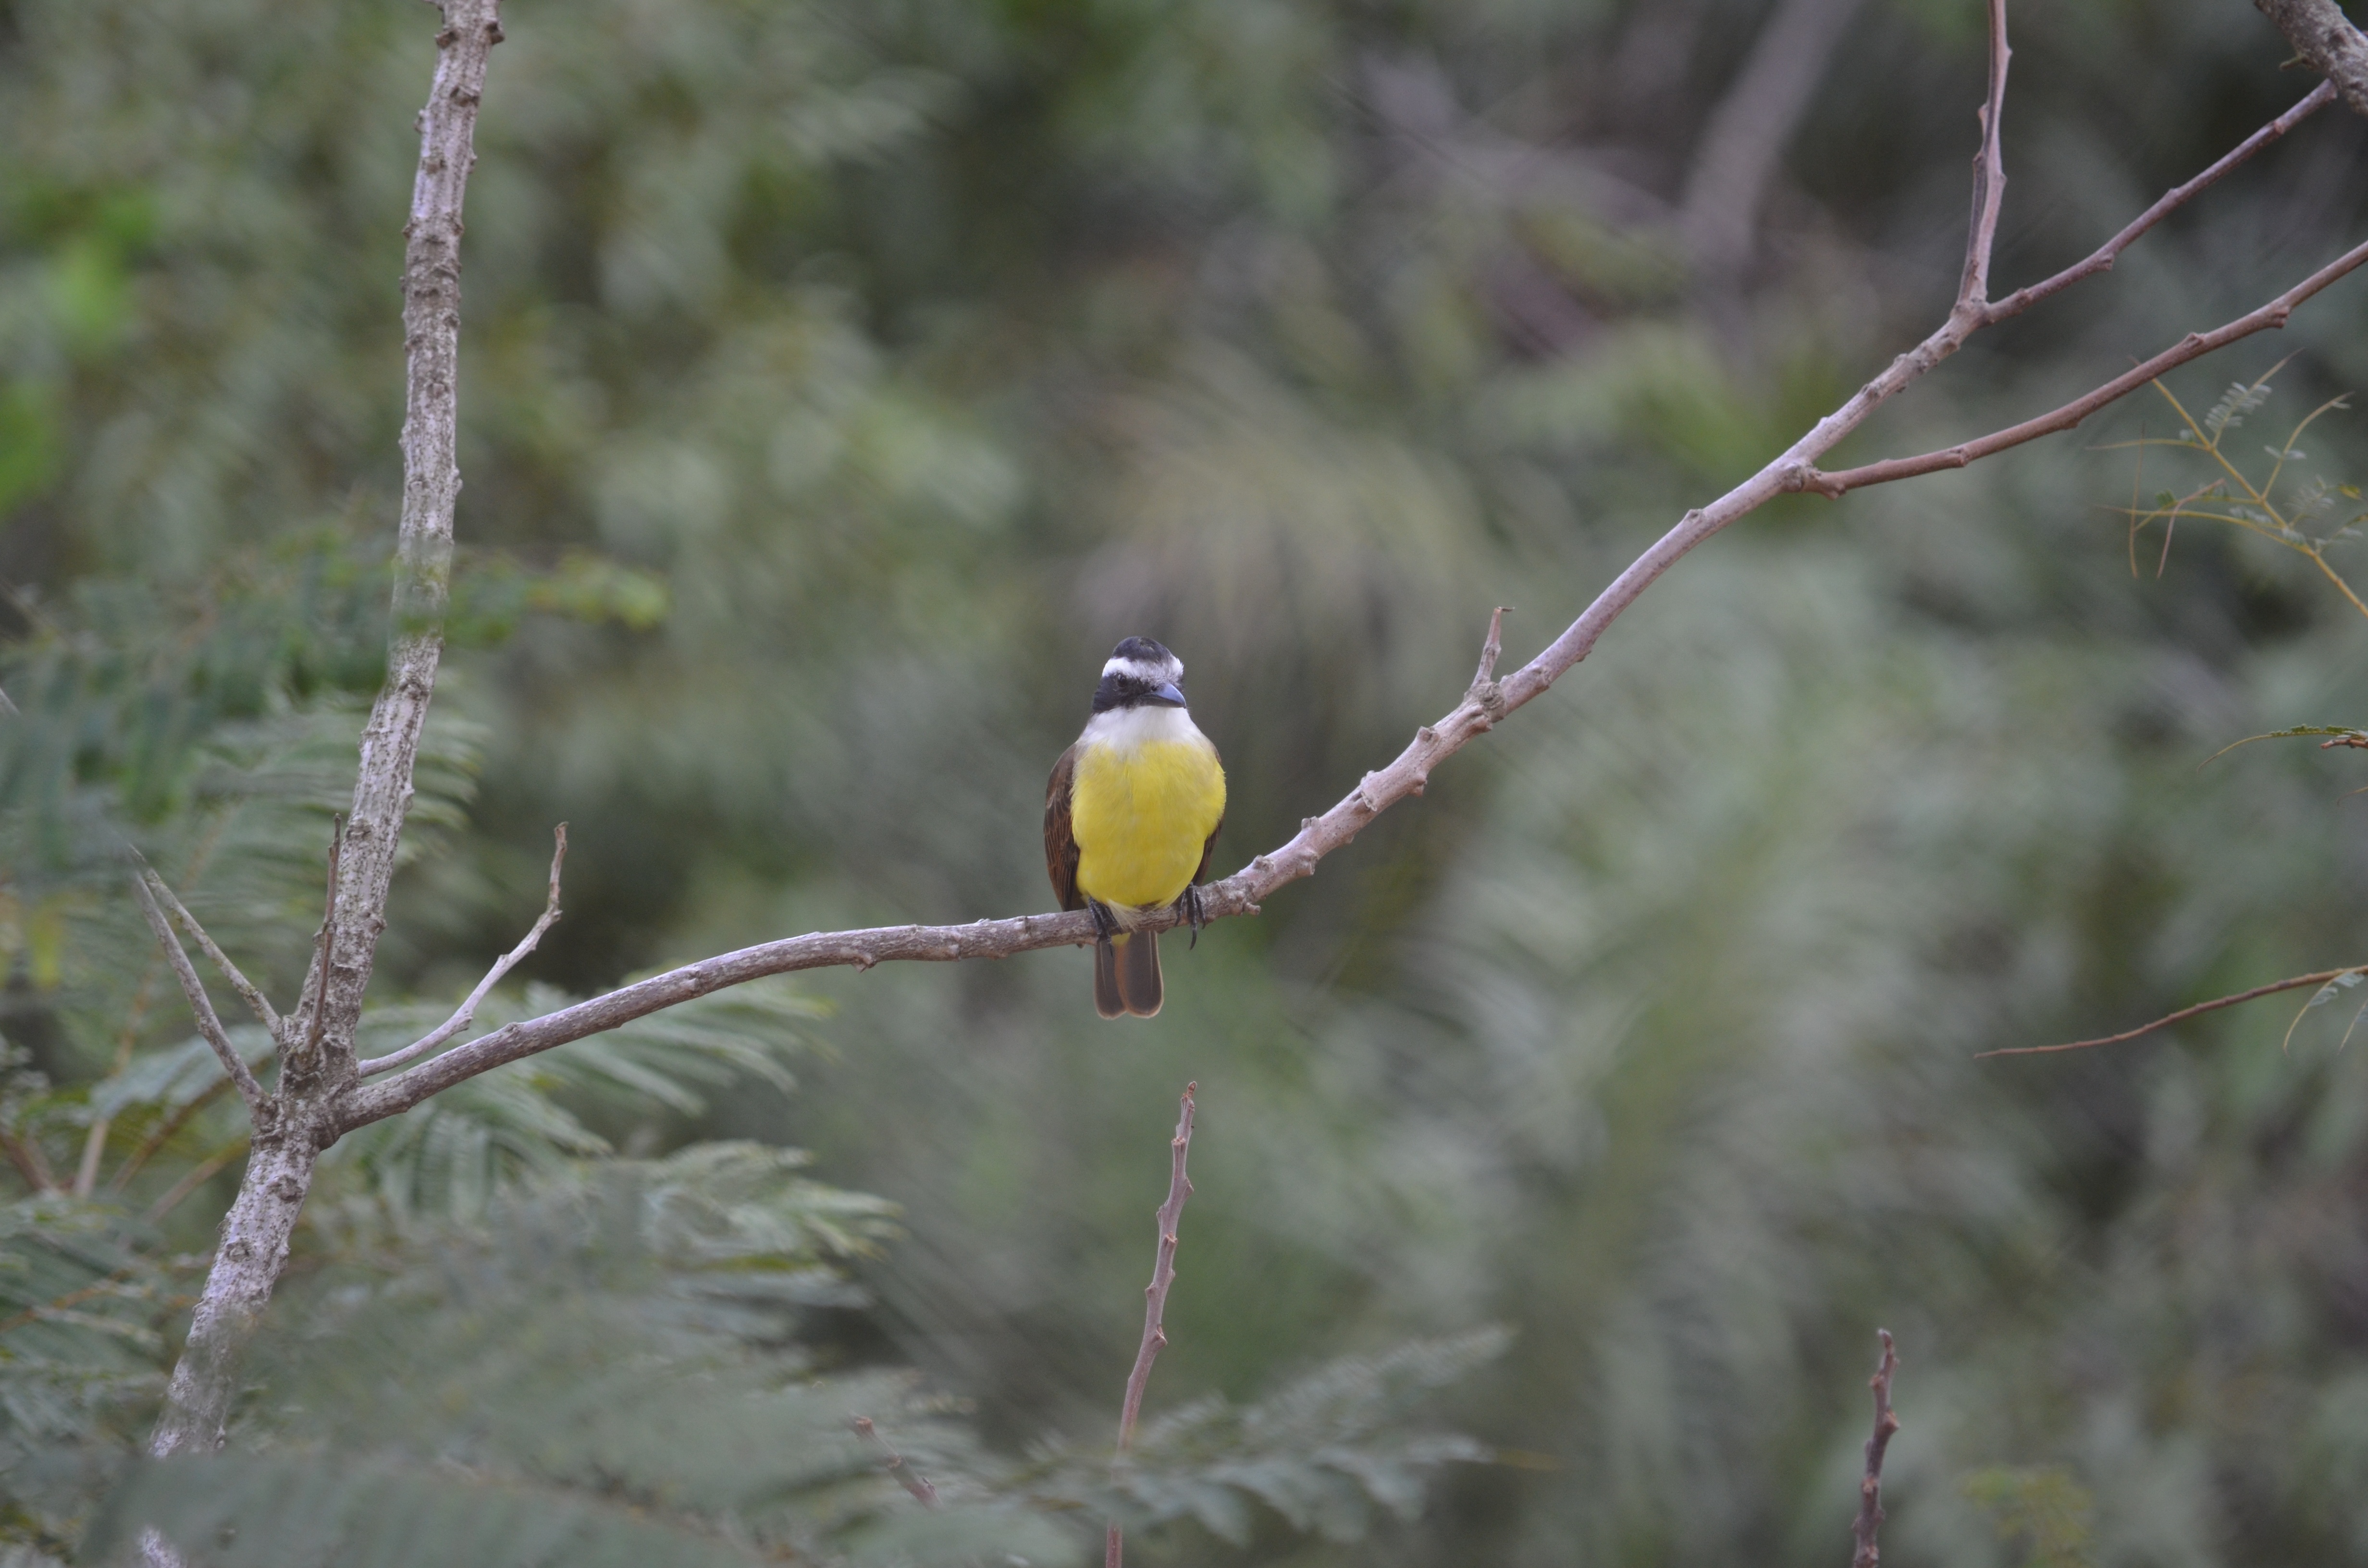
nature, branch, bird, animal, alone, wildlife, beak, fauna, tropical bird, loneliness, animals, vertebrate, birdie, tropical birds, abandonment, paige, old world flycatcher, perching bird